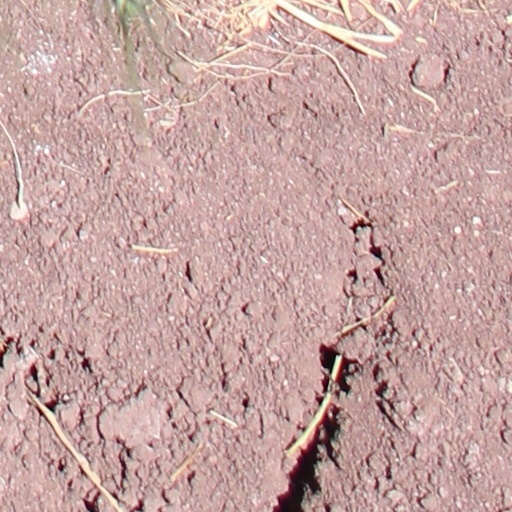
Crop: wheat